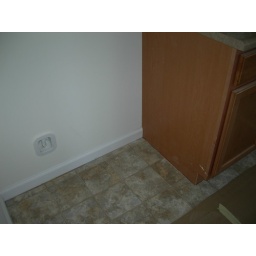
Our kitchen and bathroom floors are in